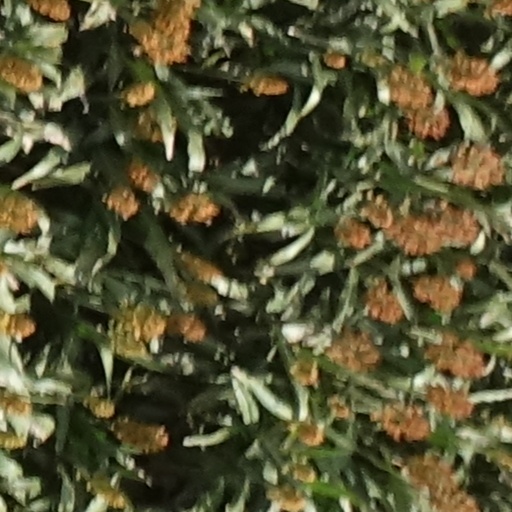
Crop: sorghum